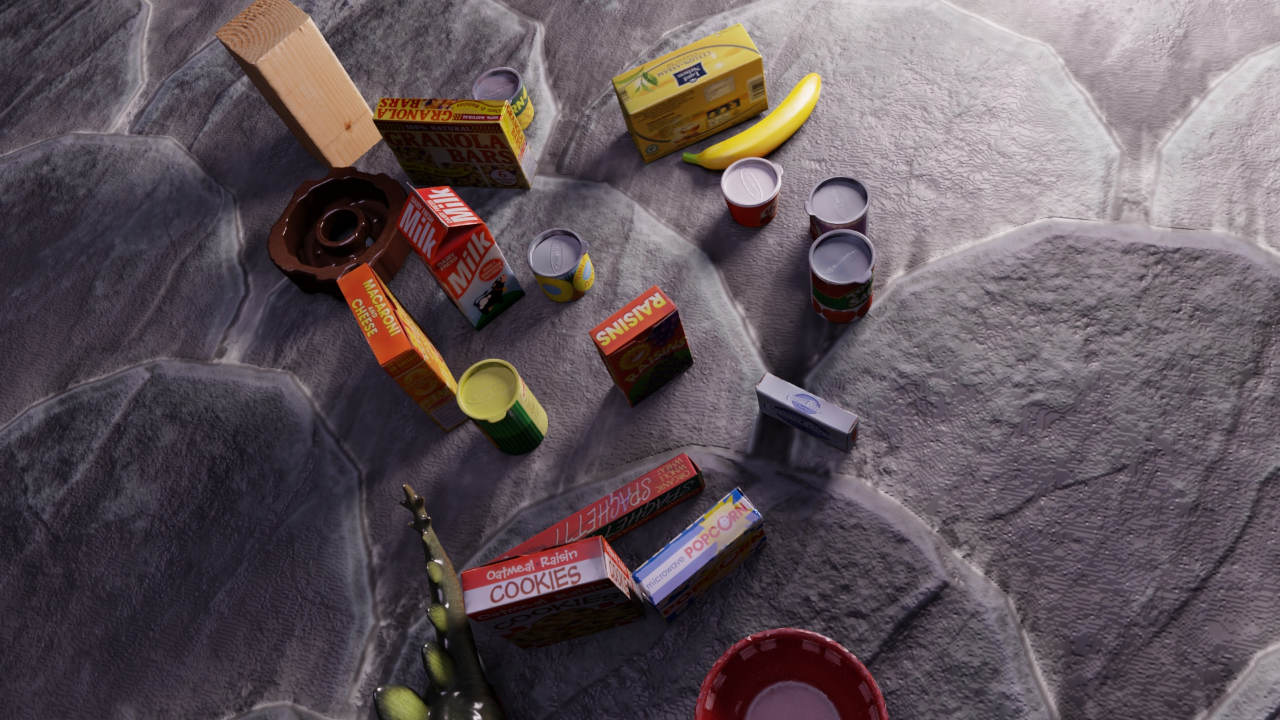
Question:
Can you provide the five normalized (x, y) points between 0 and 1 in the image that represent the grasp plane for the box of macaroni and cheese labeled "SO CHEESY!"? Your answer should be as Grasp center: [], Left finger base: [], Right finger base: [], Left finger tip: [], Right finger tip: [].
Answer: Grasp center: [0.267188, 0.4125], Left finger base: [0.305469, 0.379167], Right finger base: [0.228906, 0.445833], Left finger tip: [0.323437, 0.411111], Right finger tip: [0.250781, 0.473611]